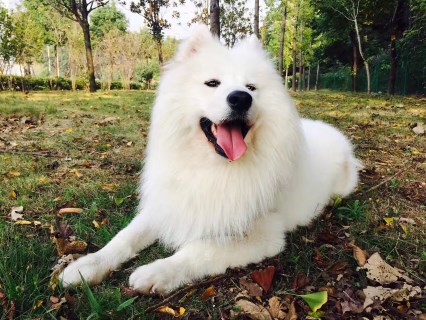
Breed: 2192-n000088-Samoyed